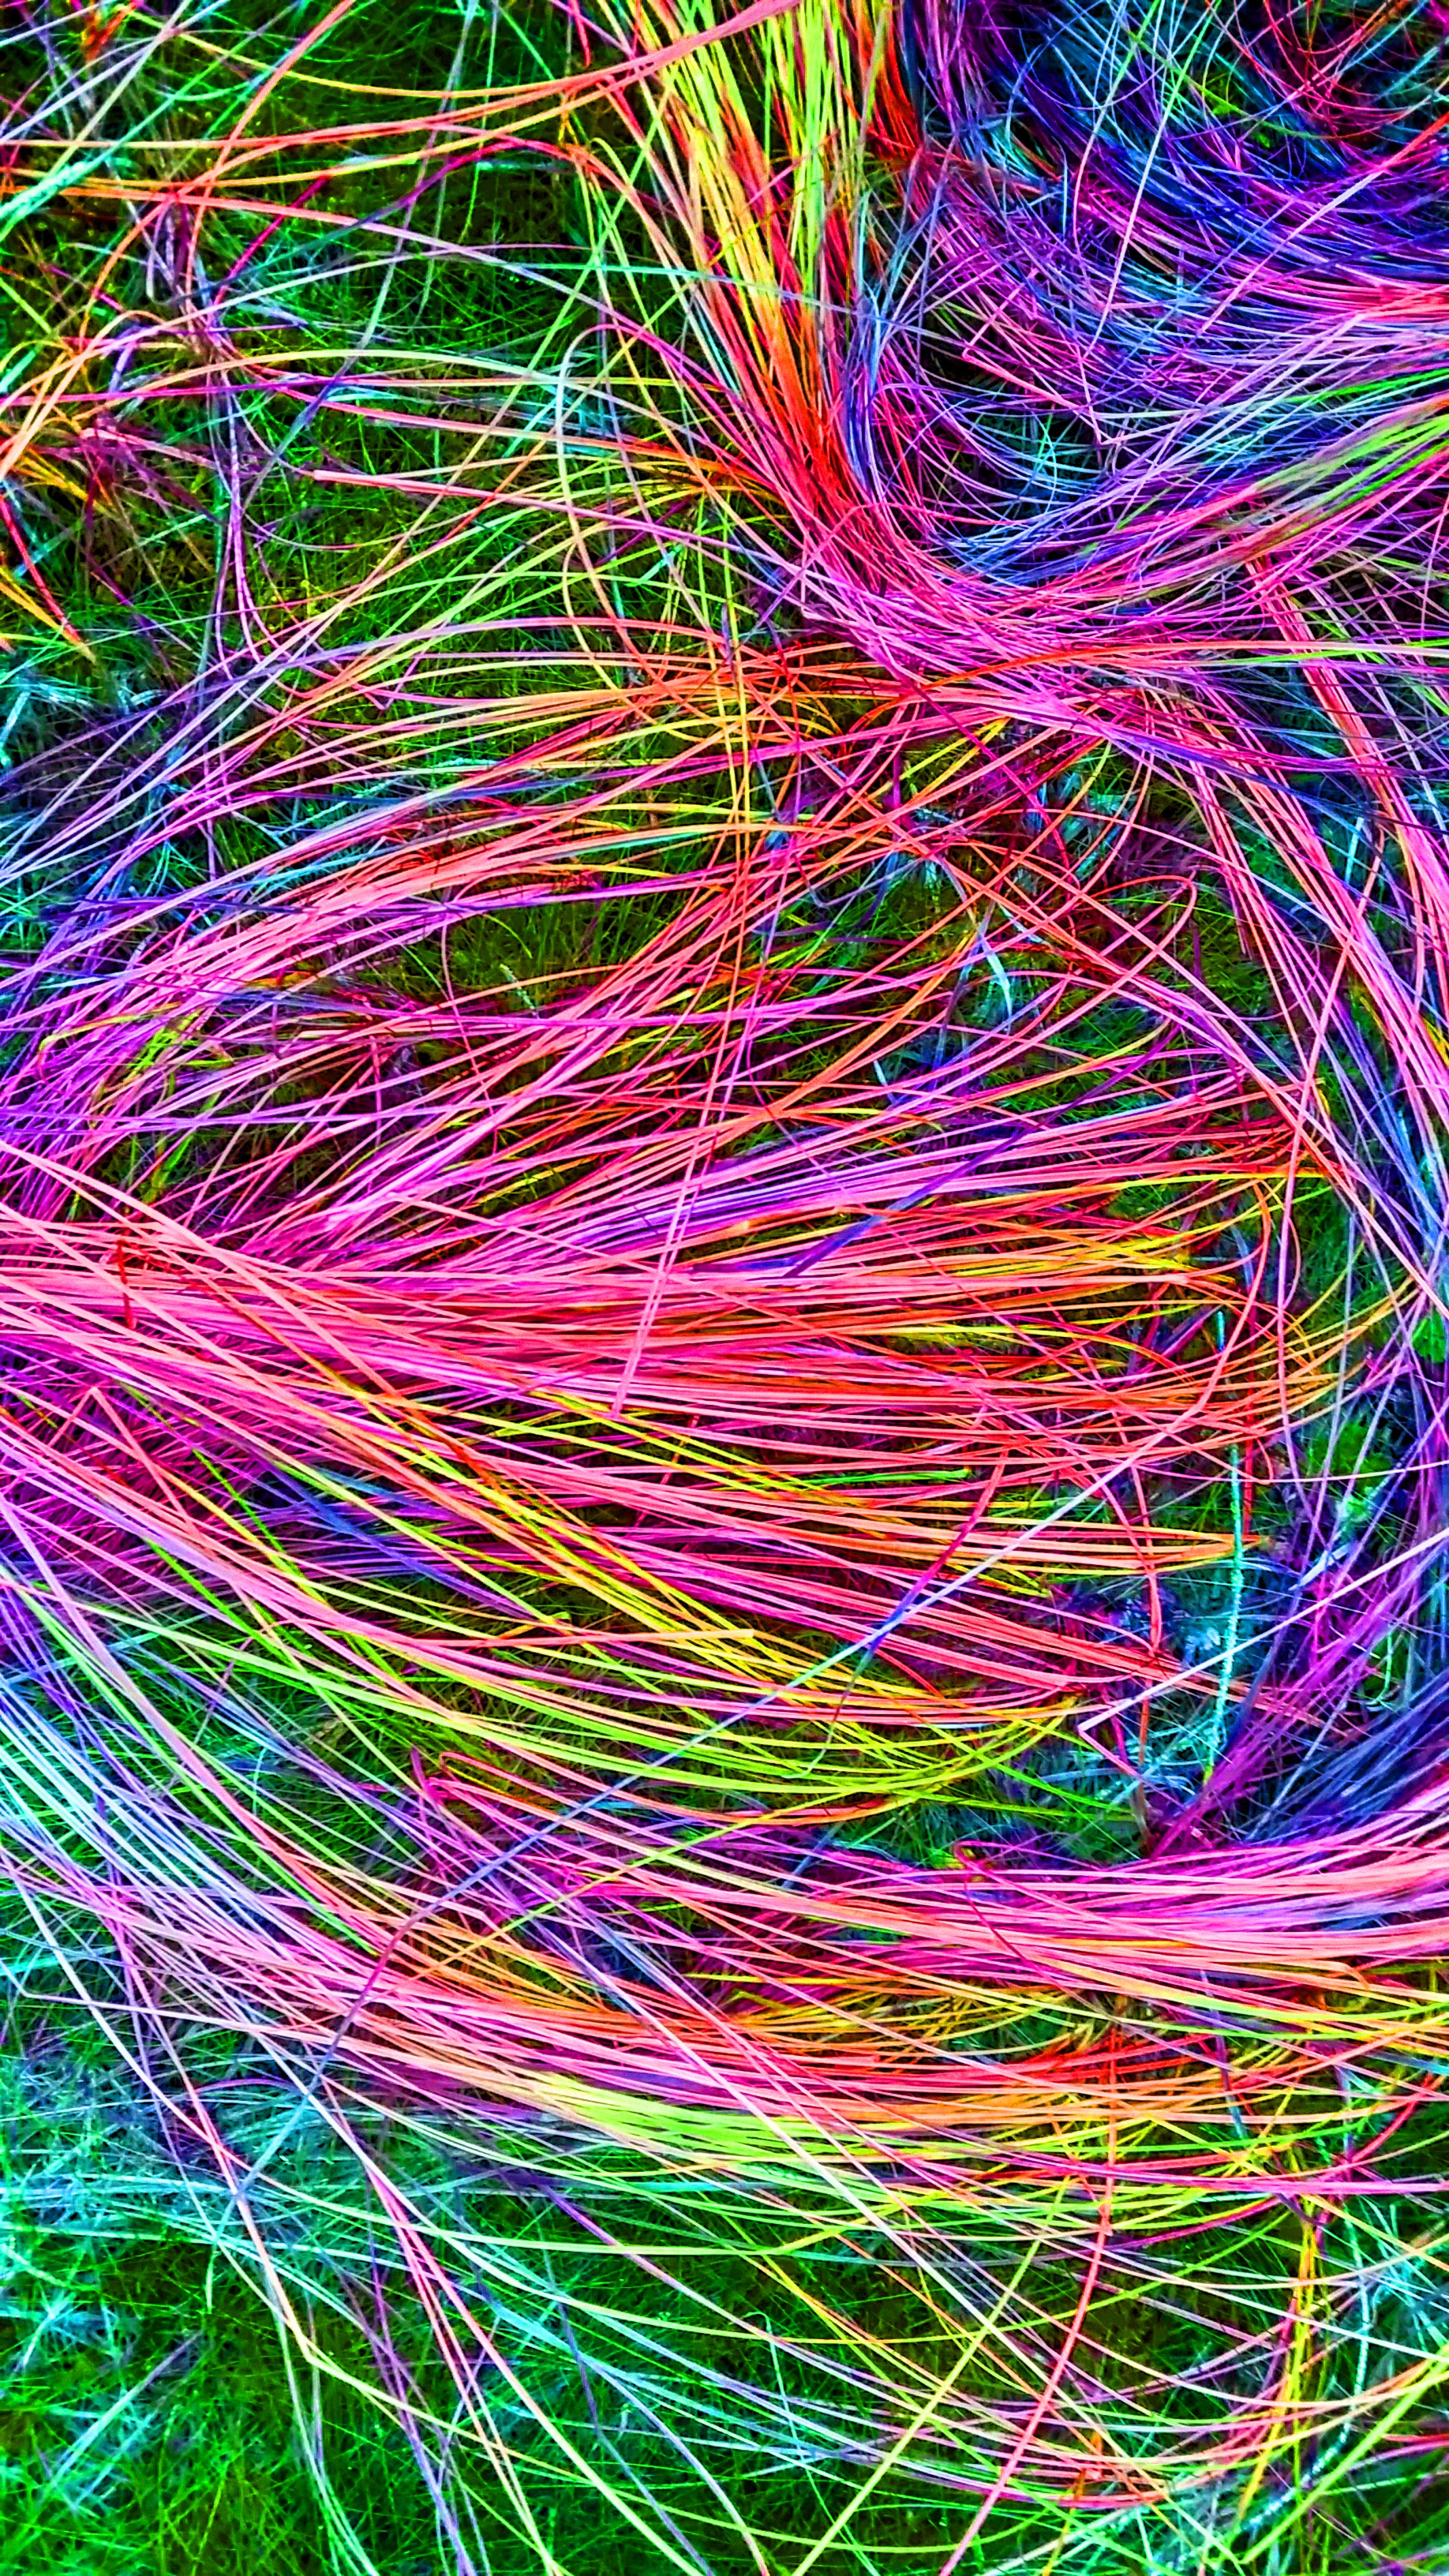
branch, abstract, structure, floral, line, colorful, decor, material, circle, ornament, thread, textile, art, background